Józef Retinger

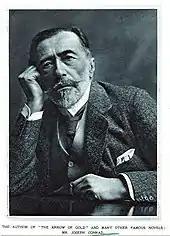
Joseph Conrad

With war clouds closing in, the project of writing a play together with Conrad based on the latter's novel, "Nostromo", had to be abandoned as both men hurriedly left Austria-Hungary. Retinger would have been eligible for military call-up in Galicia (no mention of this is made by his biographers).